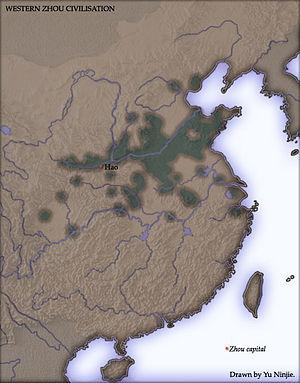
La dynastie Zhou est selon l'historiographie traditionnelle la troisième dynastie chinoise. Dirigée par des rois appartenant au clan Jī, elle prend le pouvoir au XIᵉ siècle av. J.-C., faisant suite à la dynastie Shang, et reste en place jusqu'en 256 av. J.-C., date à laquelle s'achève le règne du dernier roi des Zhou. Elle s'éteint en 256 av. J.-C. puis son territoire est intégré au royaume de Qin en 249 av. J.-C.. Cette longévité fait de la dynastie Zhou la plus longue de toutes celles qui se sont succédé ou concurrencées durant l'Histoire de la Chine.
1050-1032 av. J.-C. : règne d'Ashurnasipal Iᵉʳ, roi d’Assyrie.